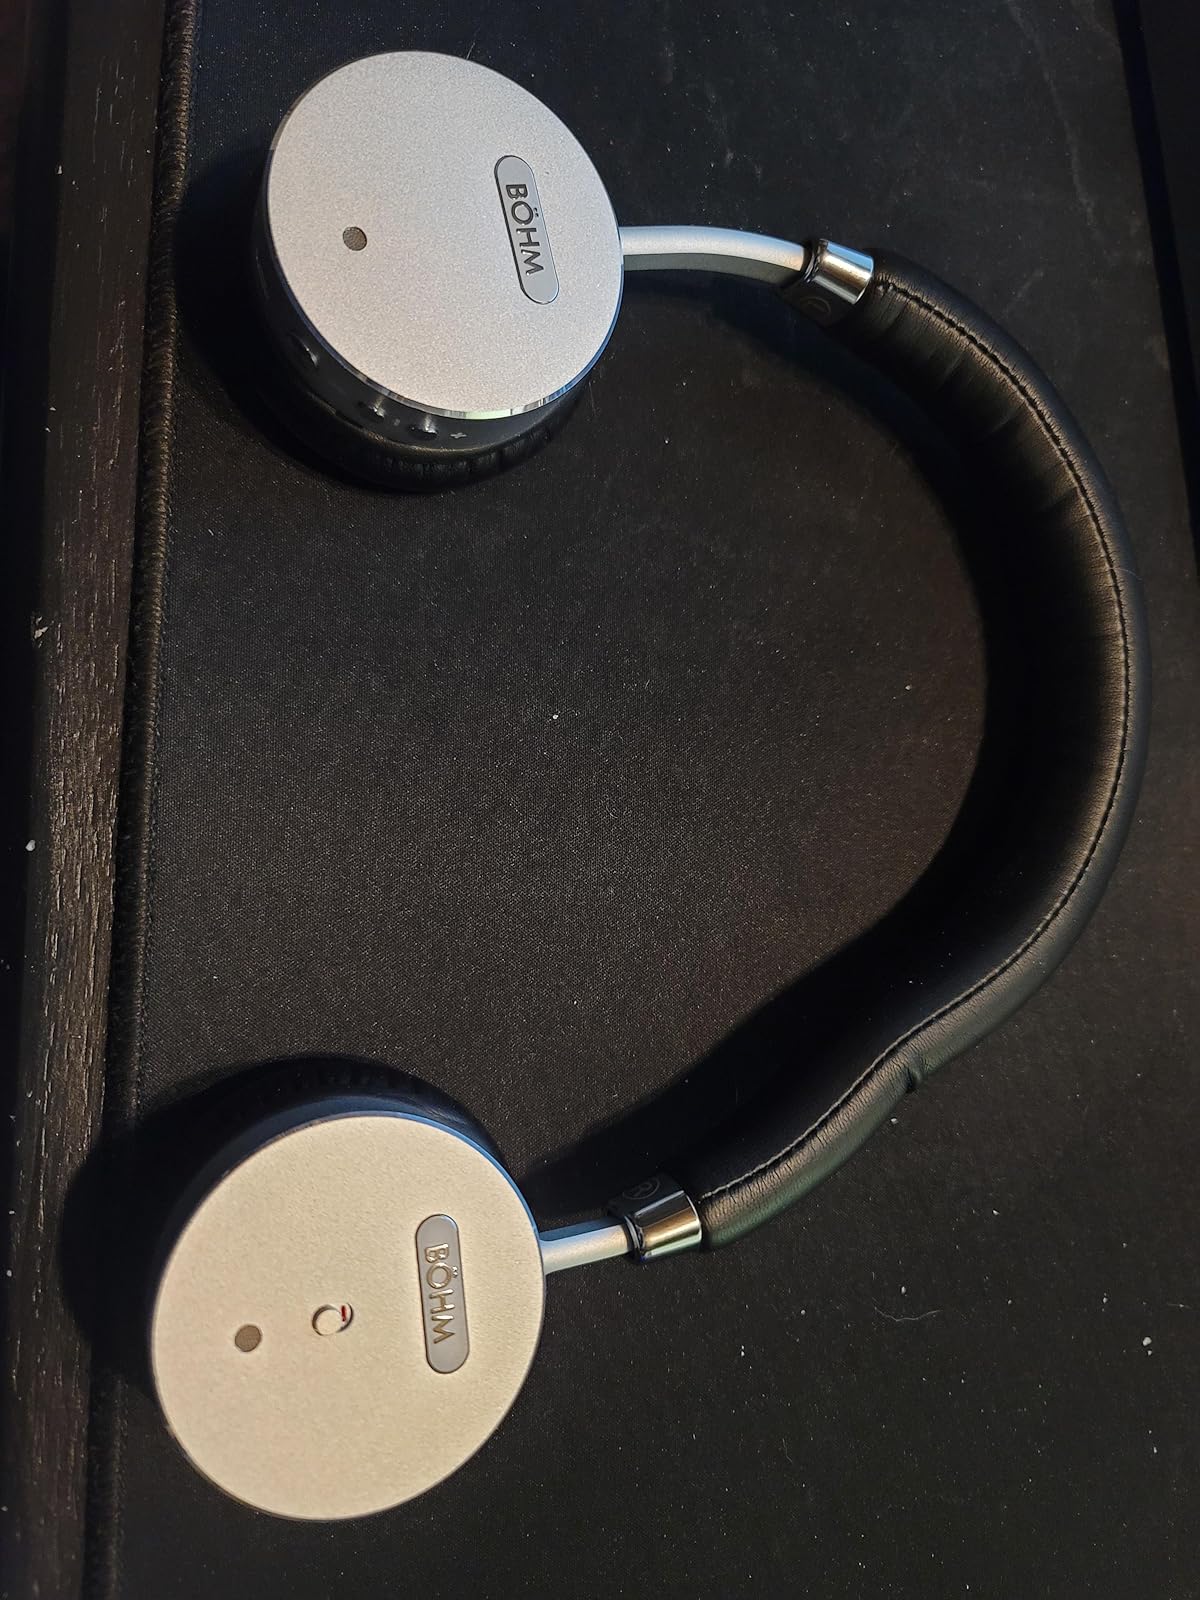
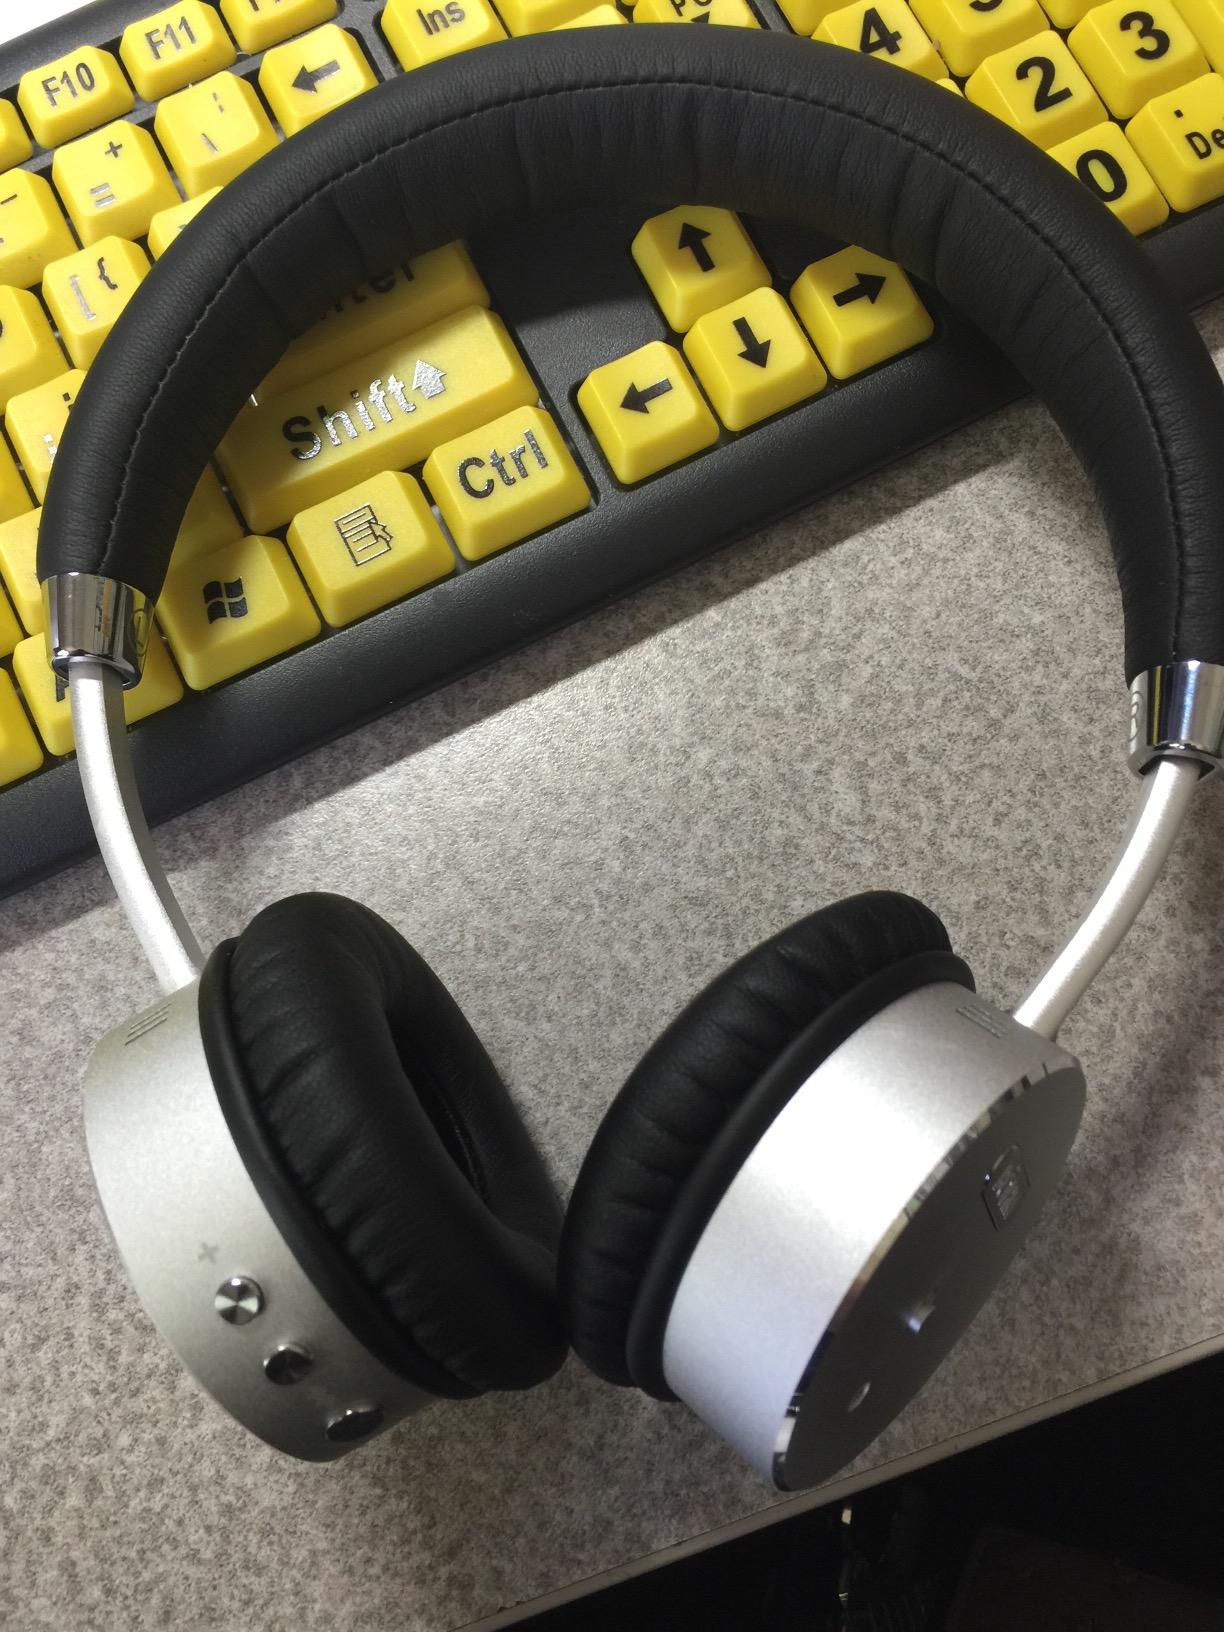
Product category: headphones
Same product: yes